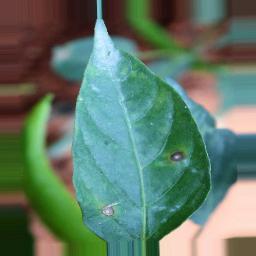
Label: cercospora